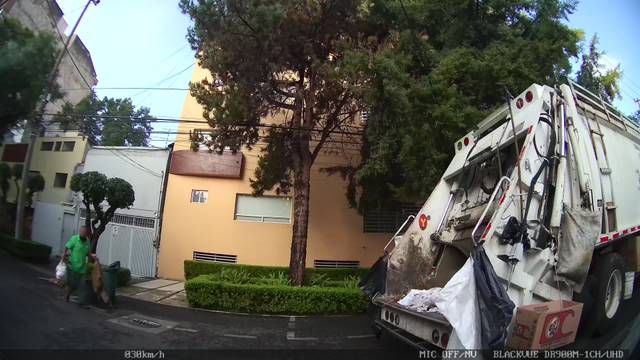
Region: Mexico
Coordinates: 19.364, -99.184